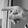
ASL letter: P